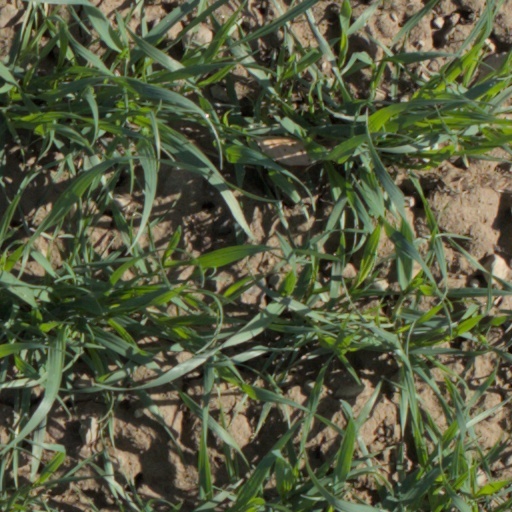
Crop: wheat